Birbal Trilogy

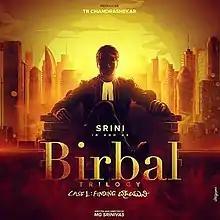
Theatrical release poster

Birbal Trilogy Case 1: Finding Vajramuni (or simply Birbal) is a 2019 Indian Kannada-language crime thriller film co-written and directed by M. G. Srinivas. The film is the first installment of the planned "Birbal Trilogy". It also marked the third character-based trilogy in Kannada cinema, after "CID 999" and "Sangliyana". It is also the first installment in a cinematic universe followed by "Ghost" in which M. G. Srinivas reprises his role.